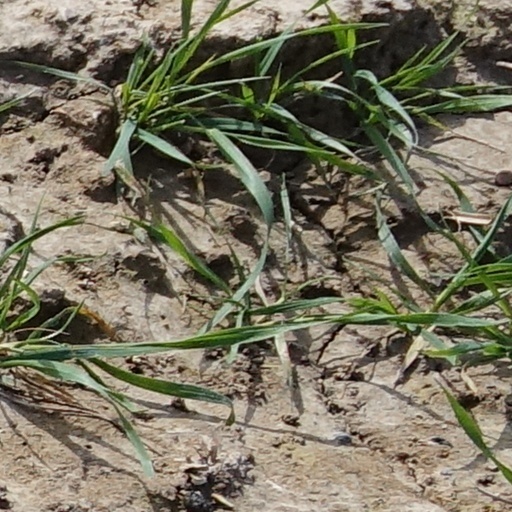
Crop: wheat